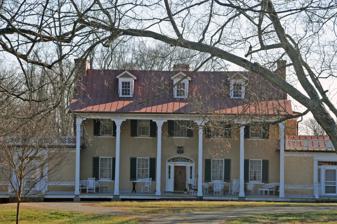
Building: Welbourne (Middleburg, Virginia)
Country: United States of America
Year built: 1770
Historic house in Virginia, United States United States historic place Welbourne U.S. National Register of Historic Places Virginia Landmarks Register Show map of Northern Virginia Show map of Virginia Show map of the United States Location Northwest of the junction of VA 743 and 6111, Middleburg, Virginia Coordinates 39°00′04″N 77°48′44.1″W / 39.00111°N 77.812250°W / 39.00111; -77.812250 Area 520 acres (210 ha) Built 1770 NRHP reference No. 72001404 VLR No. 053-0120 Significant dates Added to NRHP February 23, 1972 Designated VLR July 6, 1971 Welbourne is the main house of what was formerly a large plantation in Loudoun County, Virginia . The original core of the house, in what is now the south wing, was built about 1770. The stone house was two and a half stories tall, with three bays, one room deep. Some of the original woodwork survives in this section of the house. The house was expanded  greatly by John Peyton Dulany around 1830, adding five bays in stuccoed brick, connected to the original house by a transverse hall. The interior of the new section features Greek Revival detailing. A two-story portico with Italianate columns was added in the 1850s, and the house was further enlarged with a two-story addition on the south side in the 1870s. The whole is covered with stucco, detailed with faux-painted joints. The house faces an axial lane through a park-like setting. The house's surroundings include a designed garden to the east with one of the oldest swimming pools in Virginia. The property includes a number of outbuildings, including a tenant house, spring house, servants' house, toolhouse, smokehouse and a schoolhouse, as well as a subsidiary dwelling reputed to be older than the main house. The house has remained in the hands of Dulany descendants. It was listed on the National Register of Historic Places on February 23, 1972, and is operated as a bed-and-breakfast inn. References